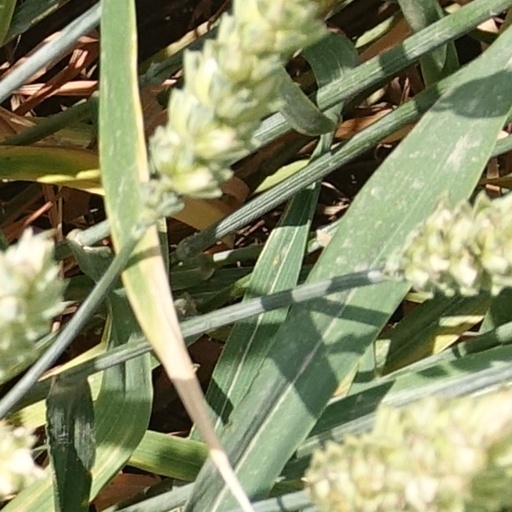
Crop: wheat